Jawaharlal Nehru Medical College, Aligarh

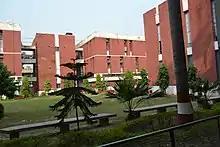
Jawaharlal Nehru Medical College

JNMC came into existence through the vision of Dr. Sir Ziauddin Ahmed, who saw the need of a medical college for the poor community at Aligarh. He worked with colleagues and students to establish a medical college at the university. He raised funds for the college. He died before the institution opened. Colonel S. Bashir Hasan Zaidi (vice chancellor), Major SMH Naqvi (Principal) and Mr MM Siddiqui (Registrar) were instrumental in starting the college.